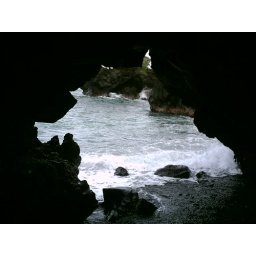
The cave at the Black sand beach in Hana, HI